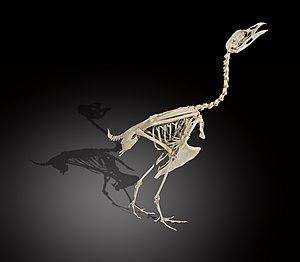
Grand tétras, collecté par l’Office national de la chasse et de la faune sauvage Localité: Haute-Garonne. France Muséum de Toulouse
Le Grand Tétras, ou Grand coq de bruyère, est un gros gallinacé vivant en montagne dans les forêts de conifères.
Les tétras, lagopèdes et gélinottes sont un groupe de Galliformes de taille moyenne à grande, adaptés aux zones tempérées et boréales de l’Hémisphère Nord. Certaines espèces sont connues pour leurs parades collectives. Vingt espèces sont actuellement acceptées, quatre existent en France, le grand tétras, le tétras lyre, le lagopède alpin et la gélinotte des bois.